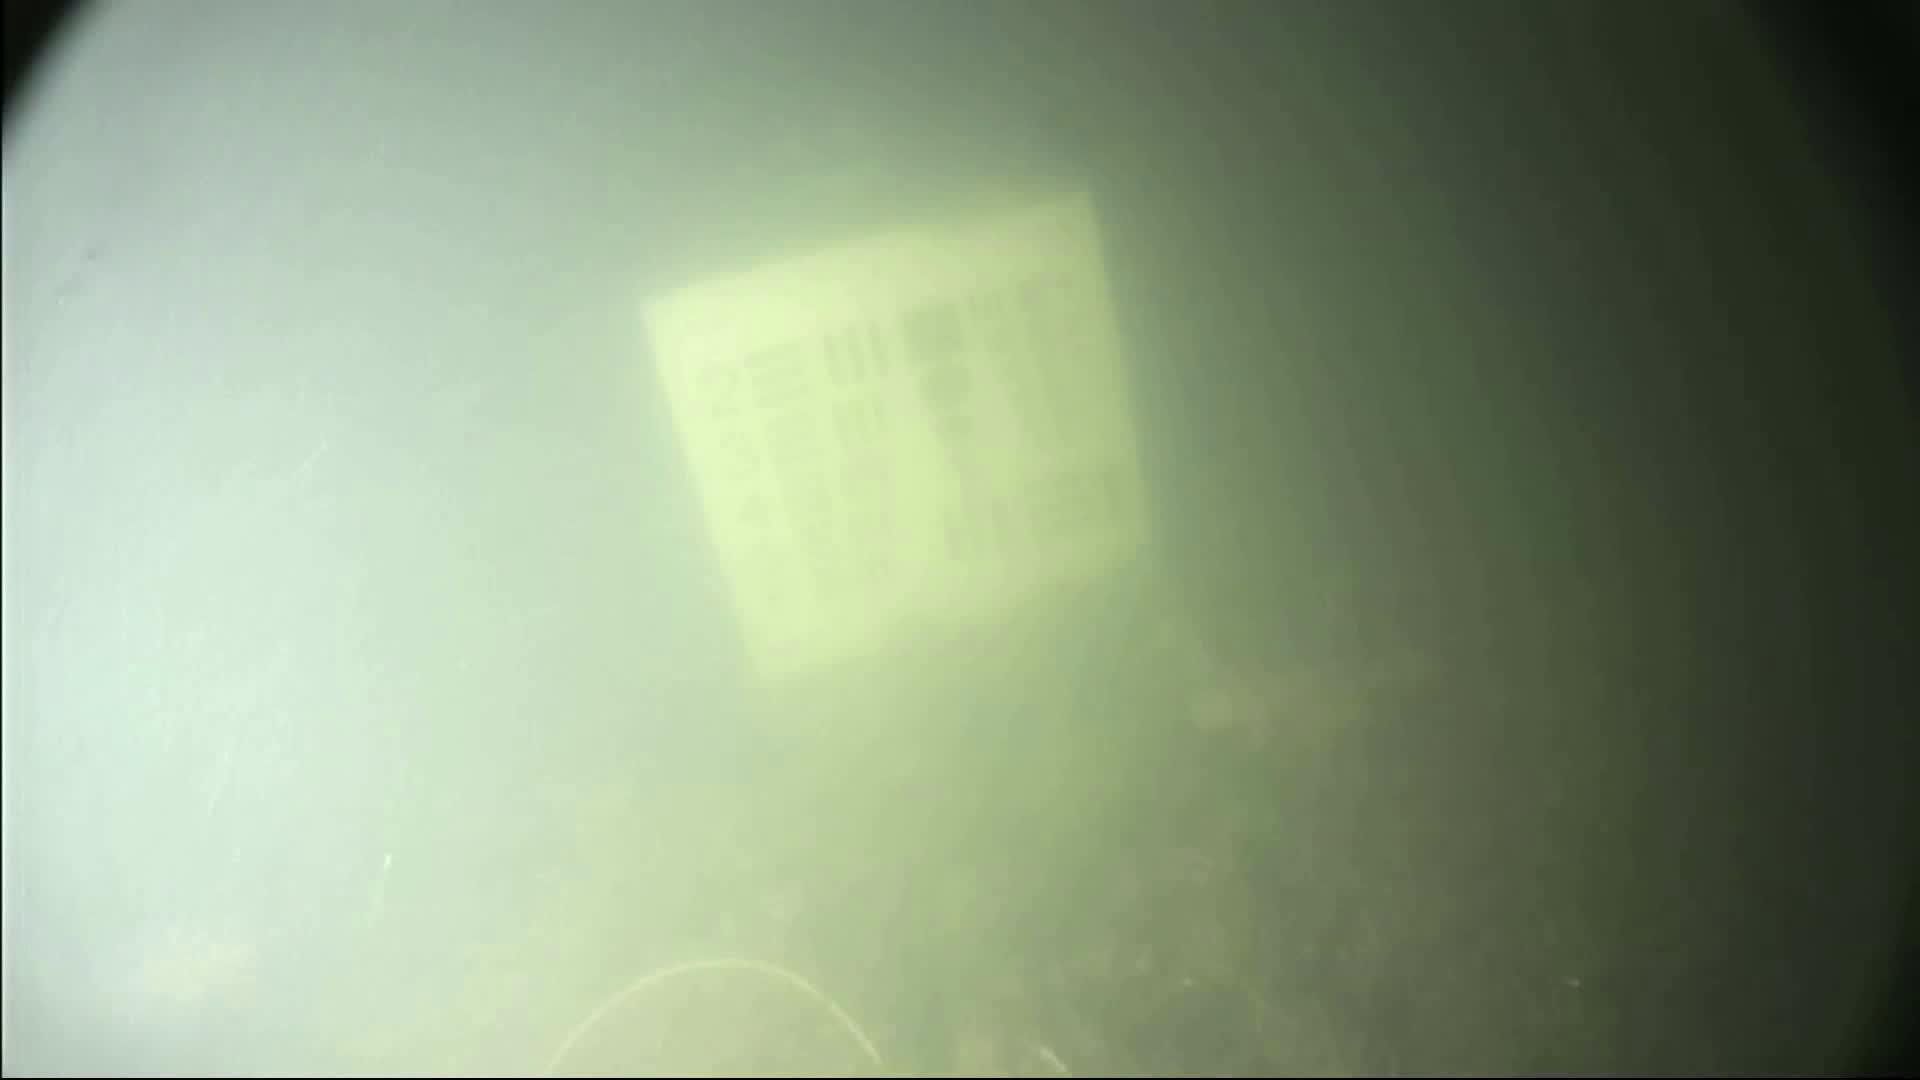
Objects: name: fish